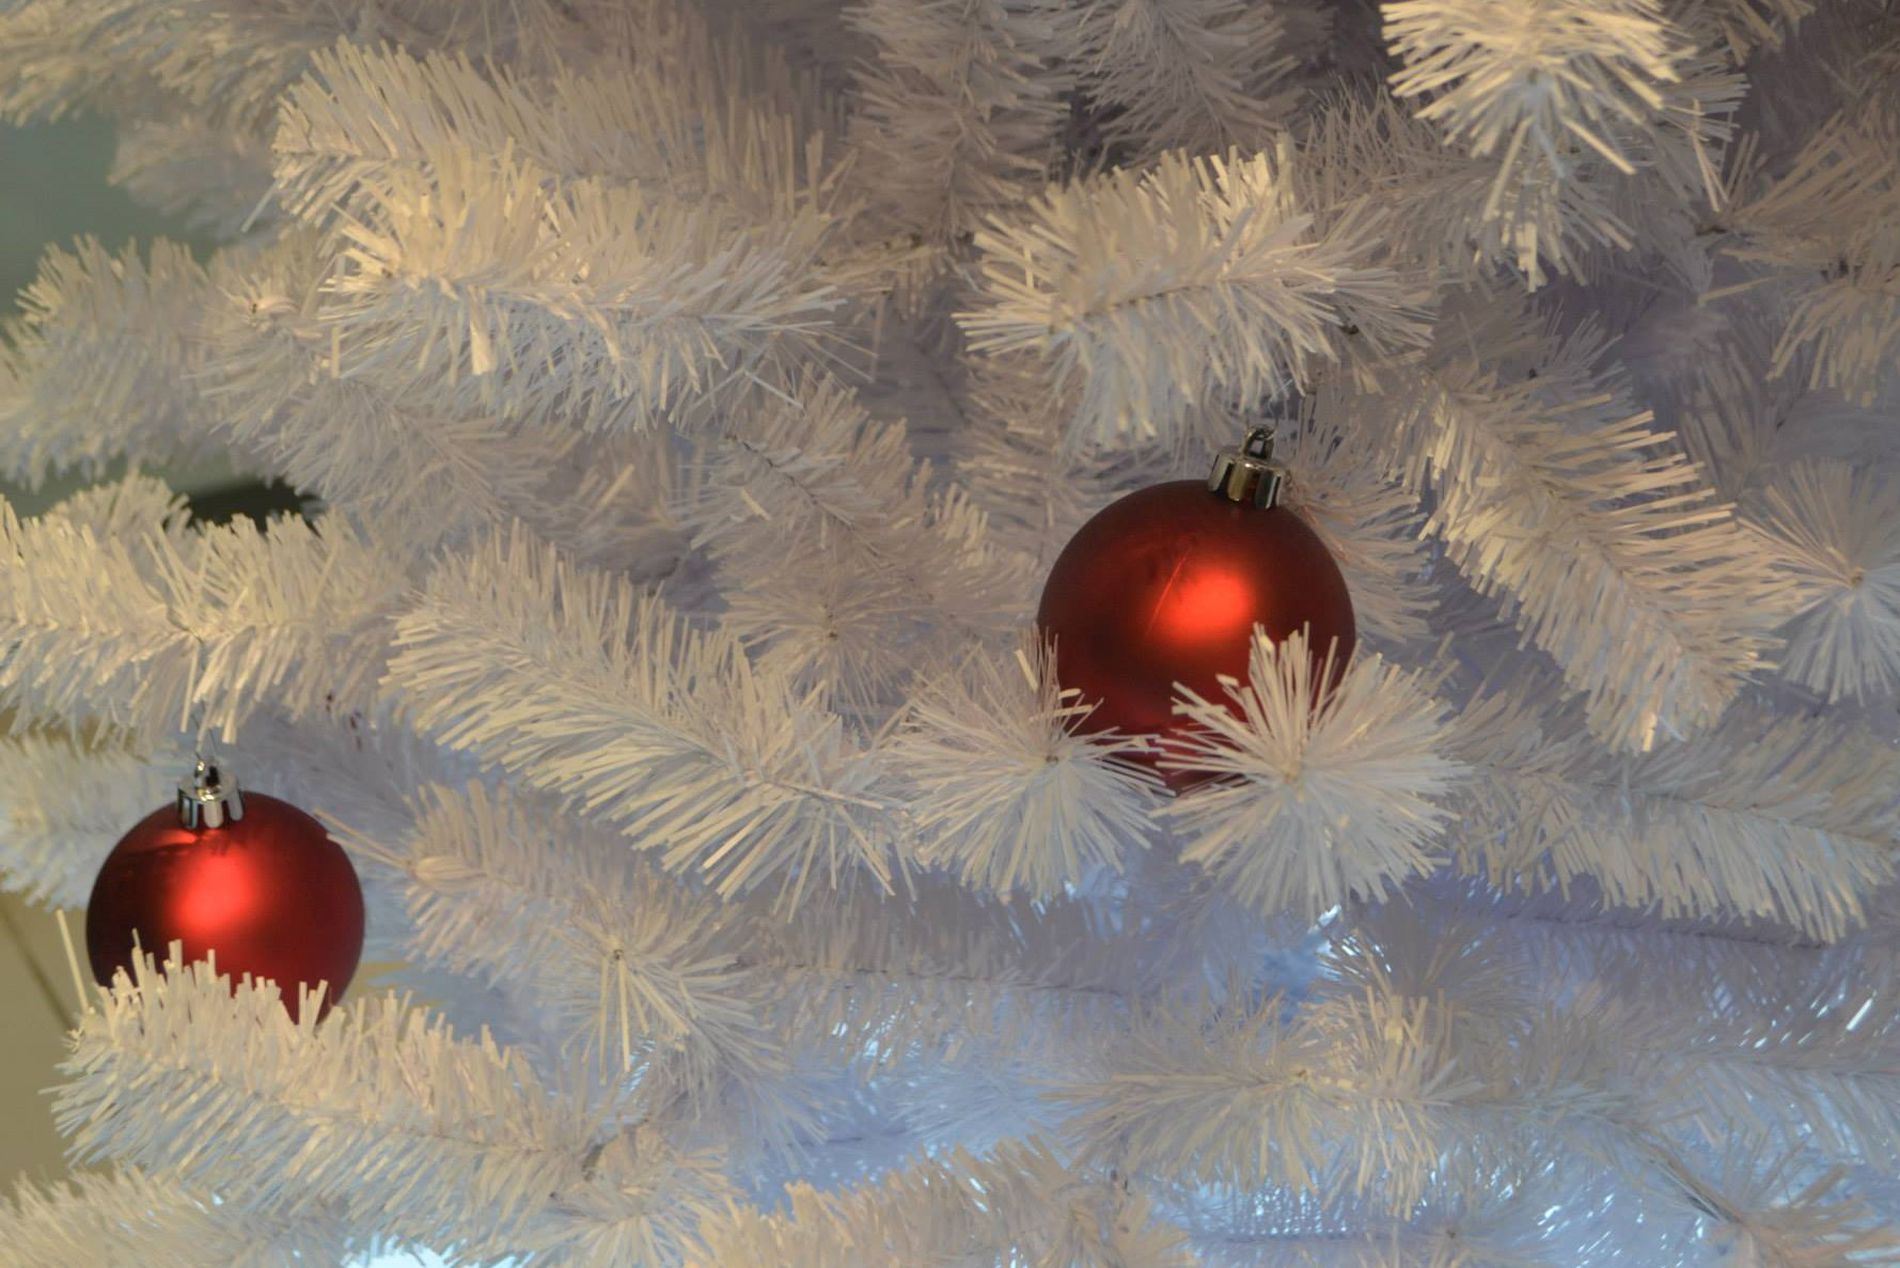
Christmas has arrived
A white artificial Christmas tree in a red bauble dressing has synthetic bristle branches branching in various directions that form a textured and fluffy appearance. Two of the shiny red ornaments hang elegantly, spilling soft room light.
Close-up shot, straight-on angle. The perspective focuses on the texture and details of the tree branches and ornaments, emphasizing the festive decorations in a cozy and intimate manner.
Labels: Christmas, Christmas Decorations, Festival, Bottle, Cosmetics, Perfume, Christmas Tree, Plant, Tree, Christmas Tree Ornaments, Accessories, Wall